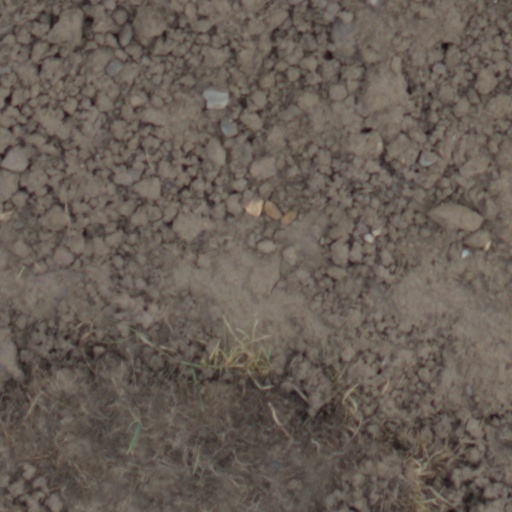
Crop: wheat